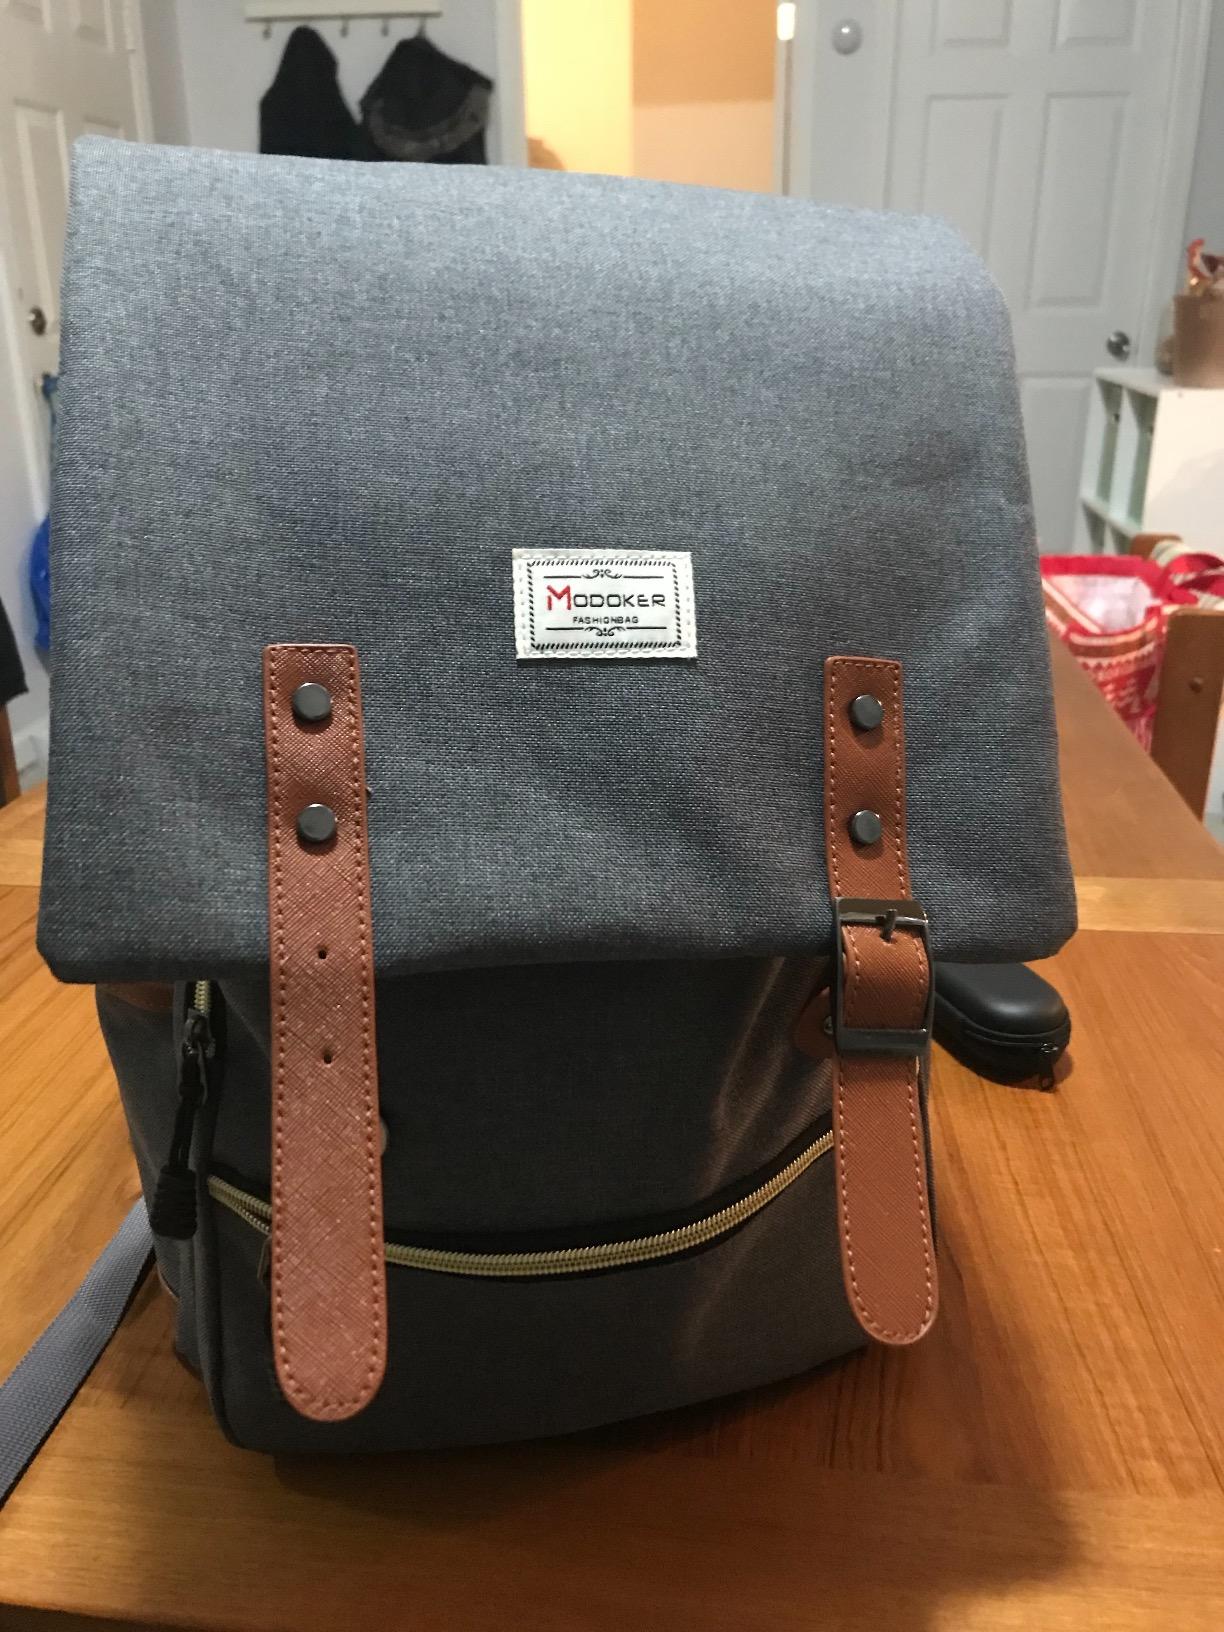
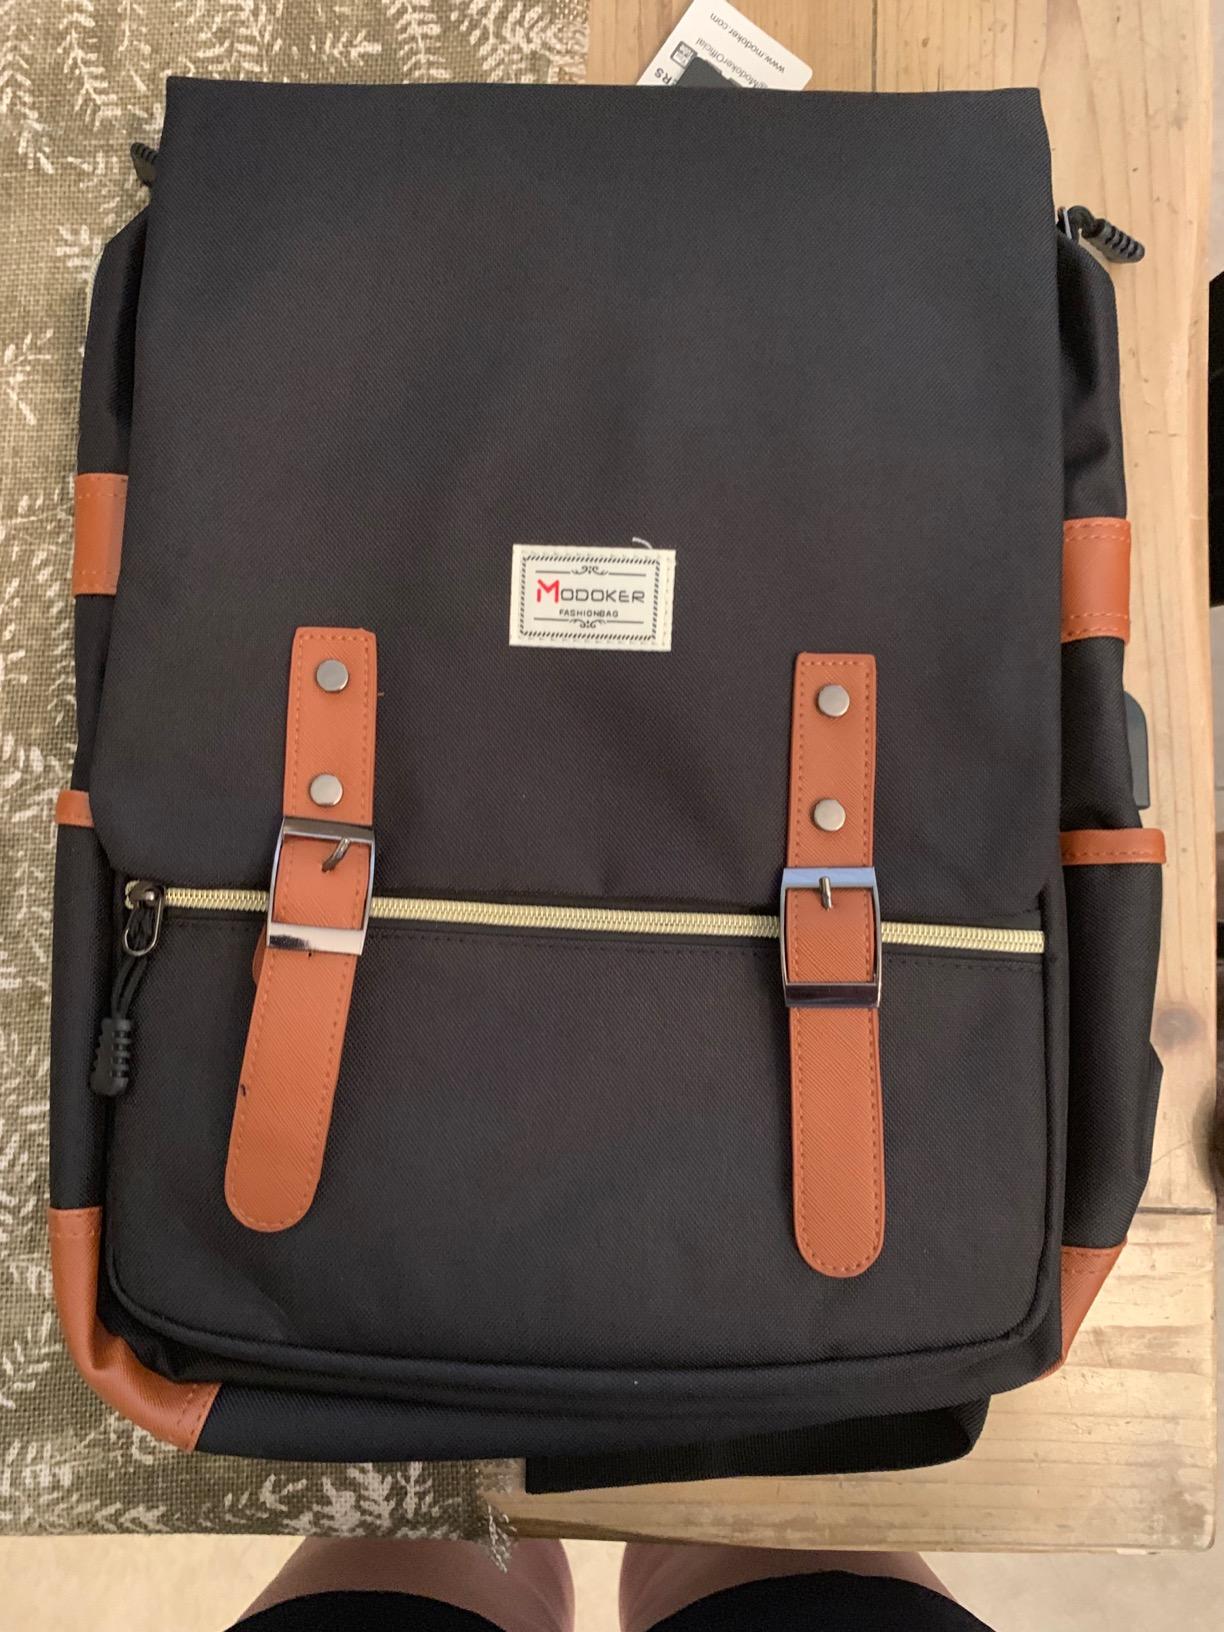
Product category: bag
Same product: no